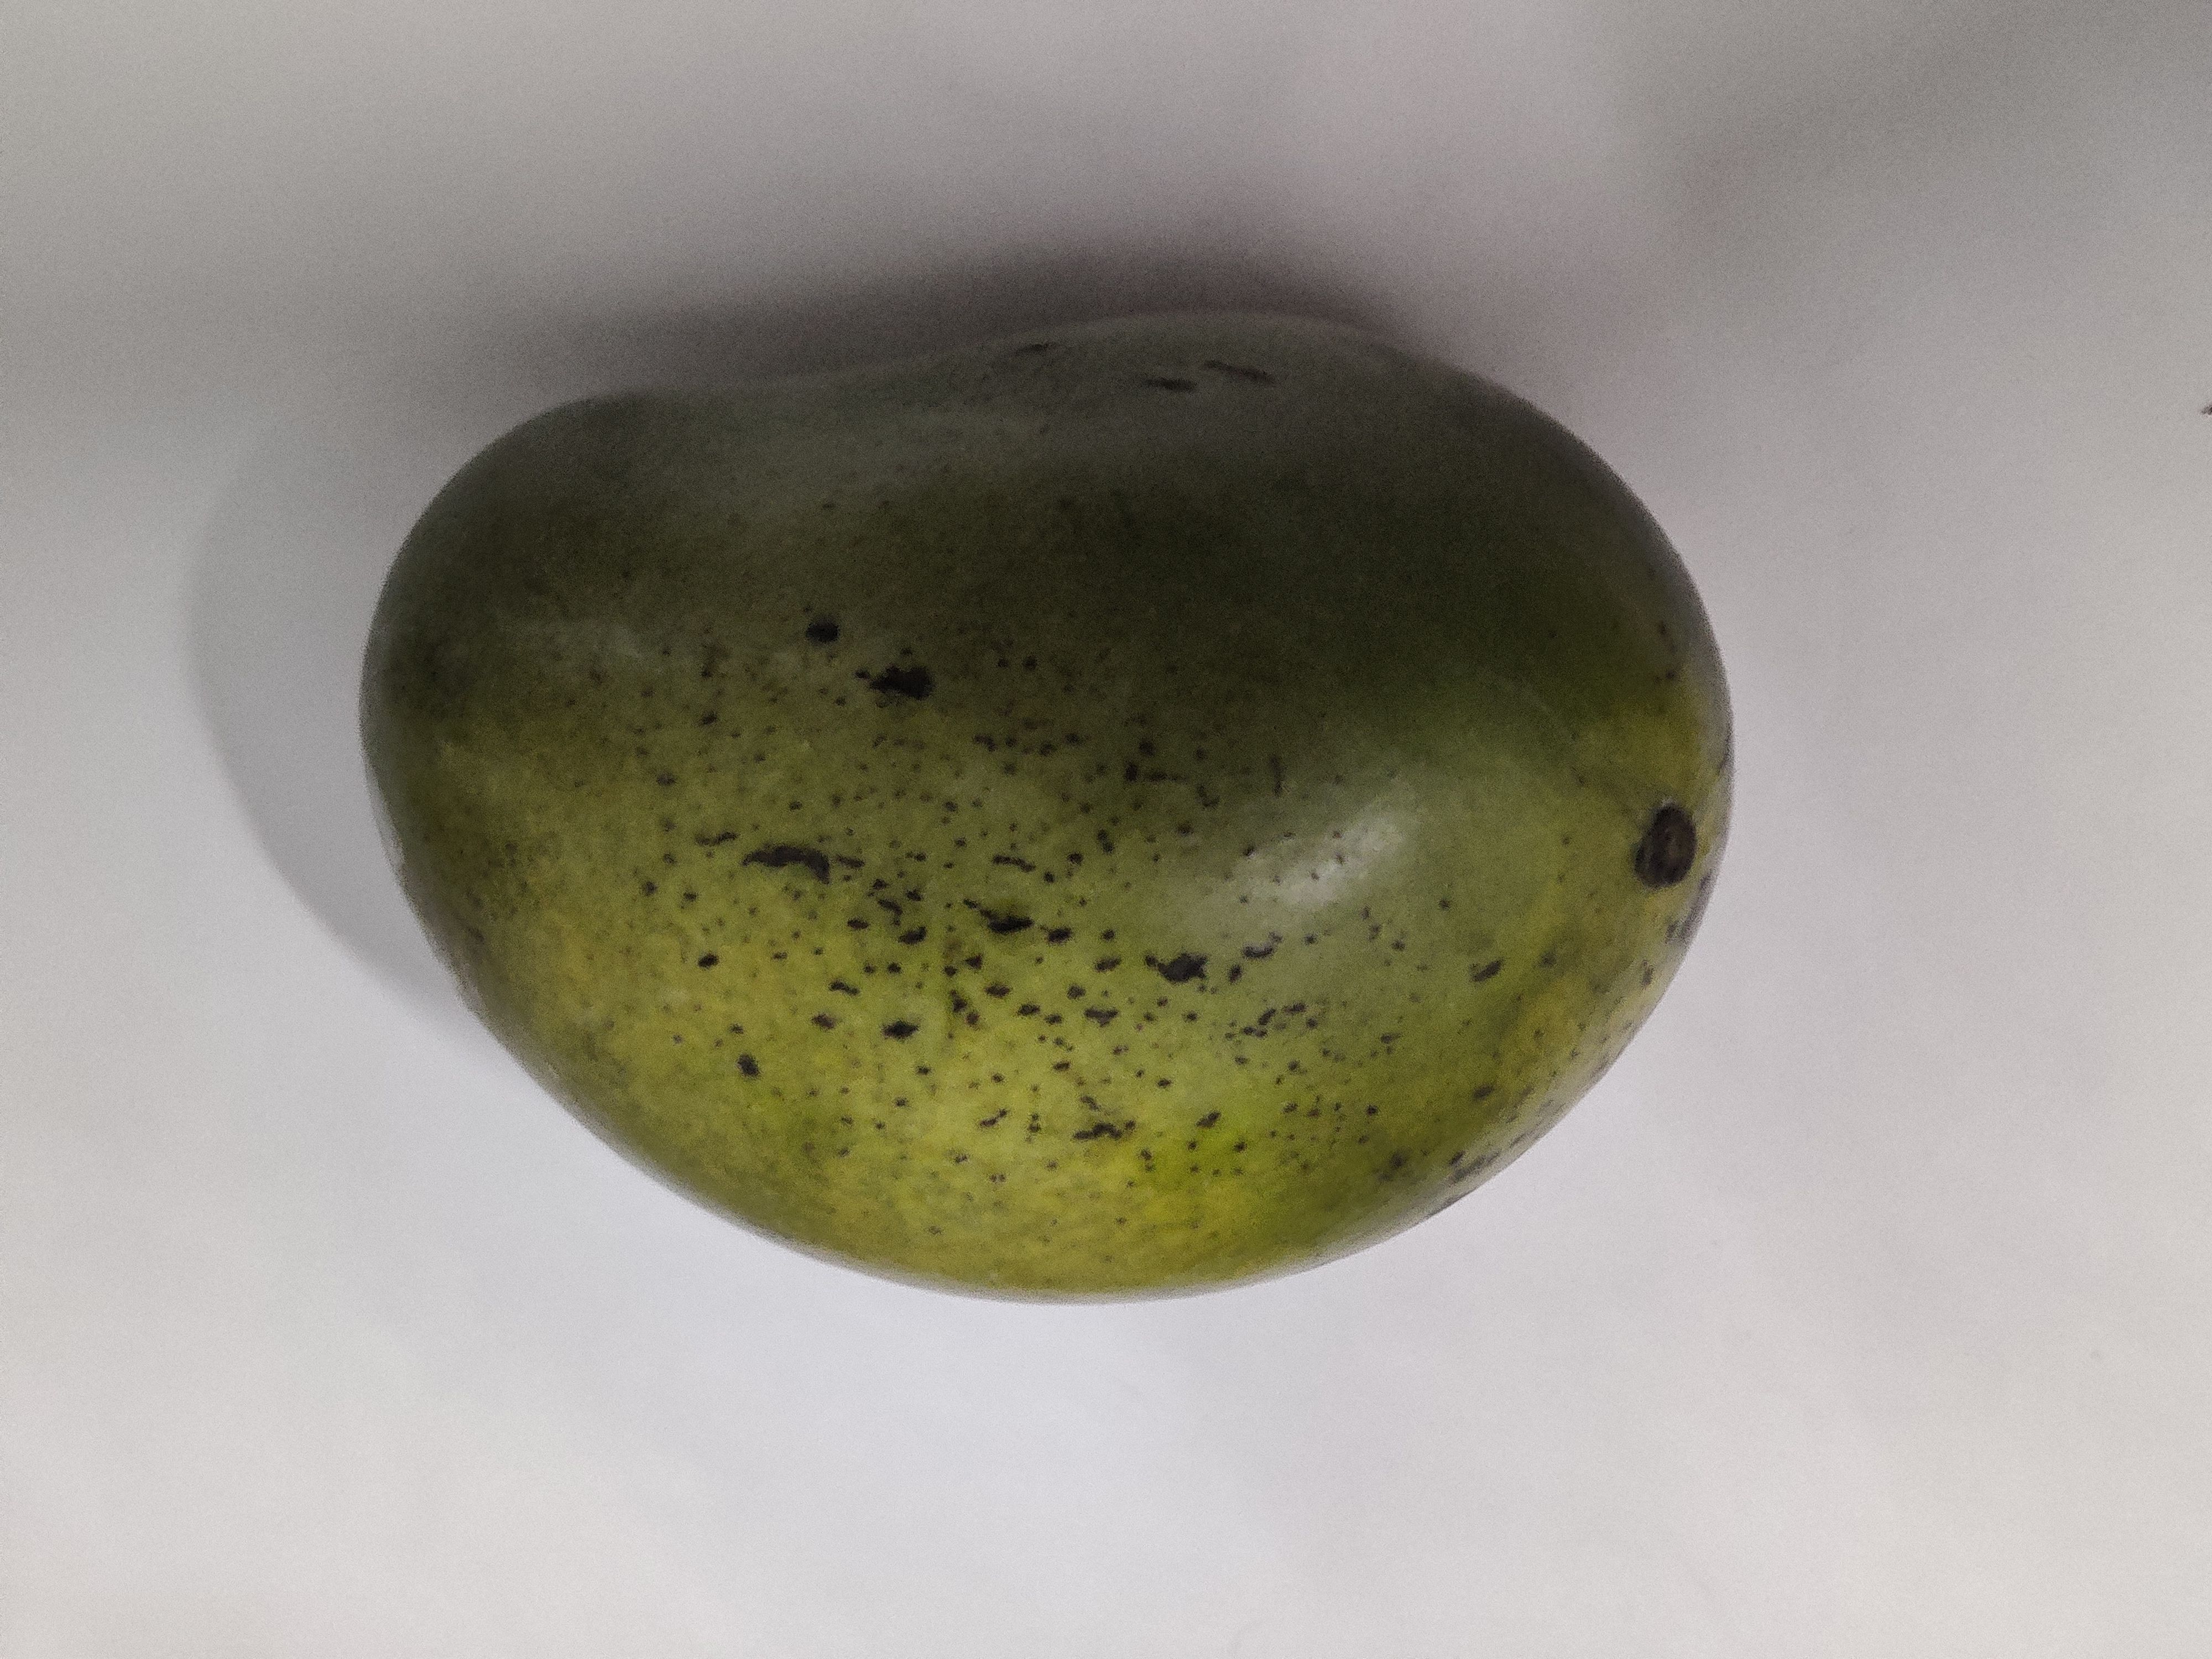
Fruit: mango
Grade: 1st-grade